Paul Anka

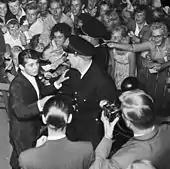
Anka at Gröna Lund in Stockholm, 1959

Anka recorded his first single, "I Confess", when he was 14. In 1956, with $100 given to him by his uncle, he went to New York City, where he auditioned for Don Costa at ABC Records, singing what was widely believed to be a lovestruck verse he had written to a former babysitter. In an interview with NPR's Terry Gross in 2005, he stated that it was to a girl at his church whom he hardly knew. The resulting song "Diana" brought Anka stardom as it went to 1 on the Canadian and US music charts. "Diana" is one of the best selling singles ever by a Canadian recording artist. He followed up with four songs that made it into the Top 20 in 1958, including "It's Time to Cry", which hit 4 and "(All of a Sudden) My Heart Sings", which reached 15, making him (at 17) one of the biggest teen idols of the time. He toured Britain, then Australia with Buddy Holly. Anka also wrote "It Doesn't Matter Anymore" – a song written for Holly, which Holly recorded just before he died in 1959. Anka stated shortly afterward: